Jyothi (1976 film)

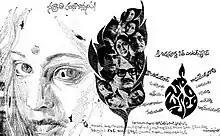
Theatrical poster

Jyothi is a 1976 Telugu-language film directed by K. Raghavendra Rao. It is based on the story of an innocent girl "Jyothi." Jayasudha won the Filmfare Award for Best Actress – Telugu for her titular performance. She later credited the film's success for making her a famous actress in Telugu films.